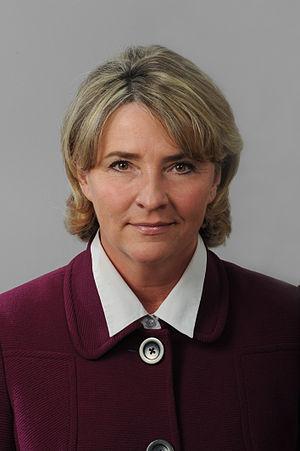
Iveta Grigule, née le 30 septembre 1964 à Riga, est une femme politique lettonne de l'Union des verts et des paysans.